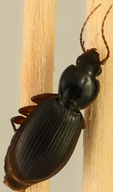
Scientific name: Synuchus impunctatus
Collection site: Harvard Forest Site (HARV), plot HARV_022